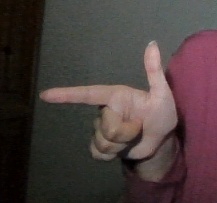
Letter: yaa